Telegraph (sternwheeler 1903)

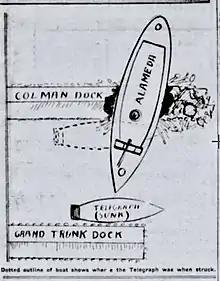
Diagram of collision at Colman Dock which sunk "Telegraph".

In February 1905, "Telegraph" was owned by the Seattle, Everett and Tacoma Transportation Company, and was running between Seattle and Everett, alternating with the steamer "City of Everett".